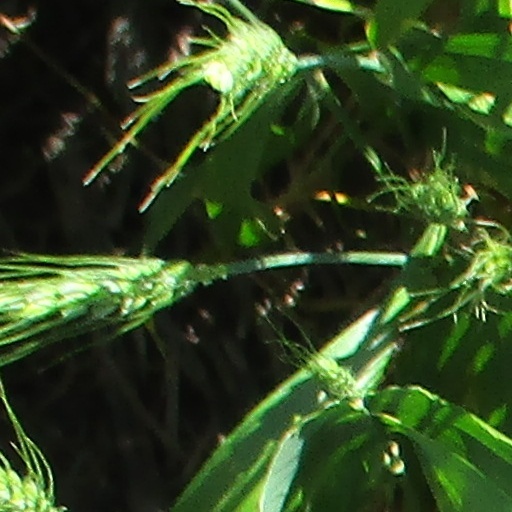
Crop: wheat